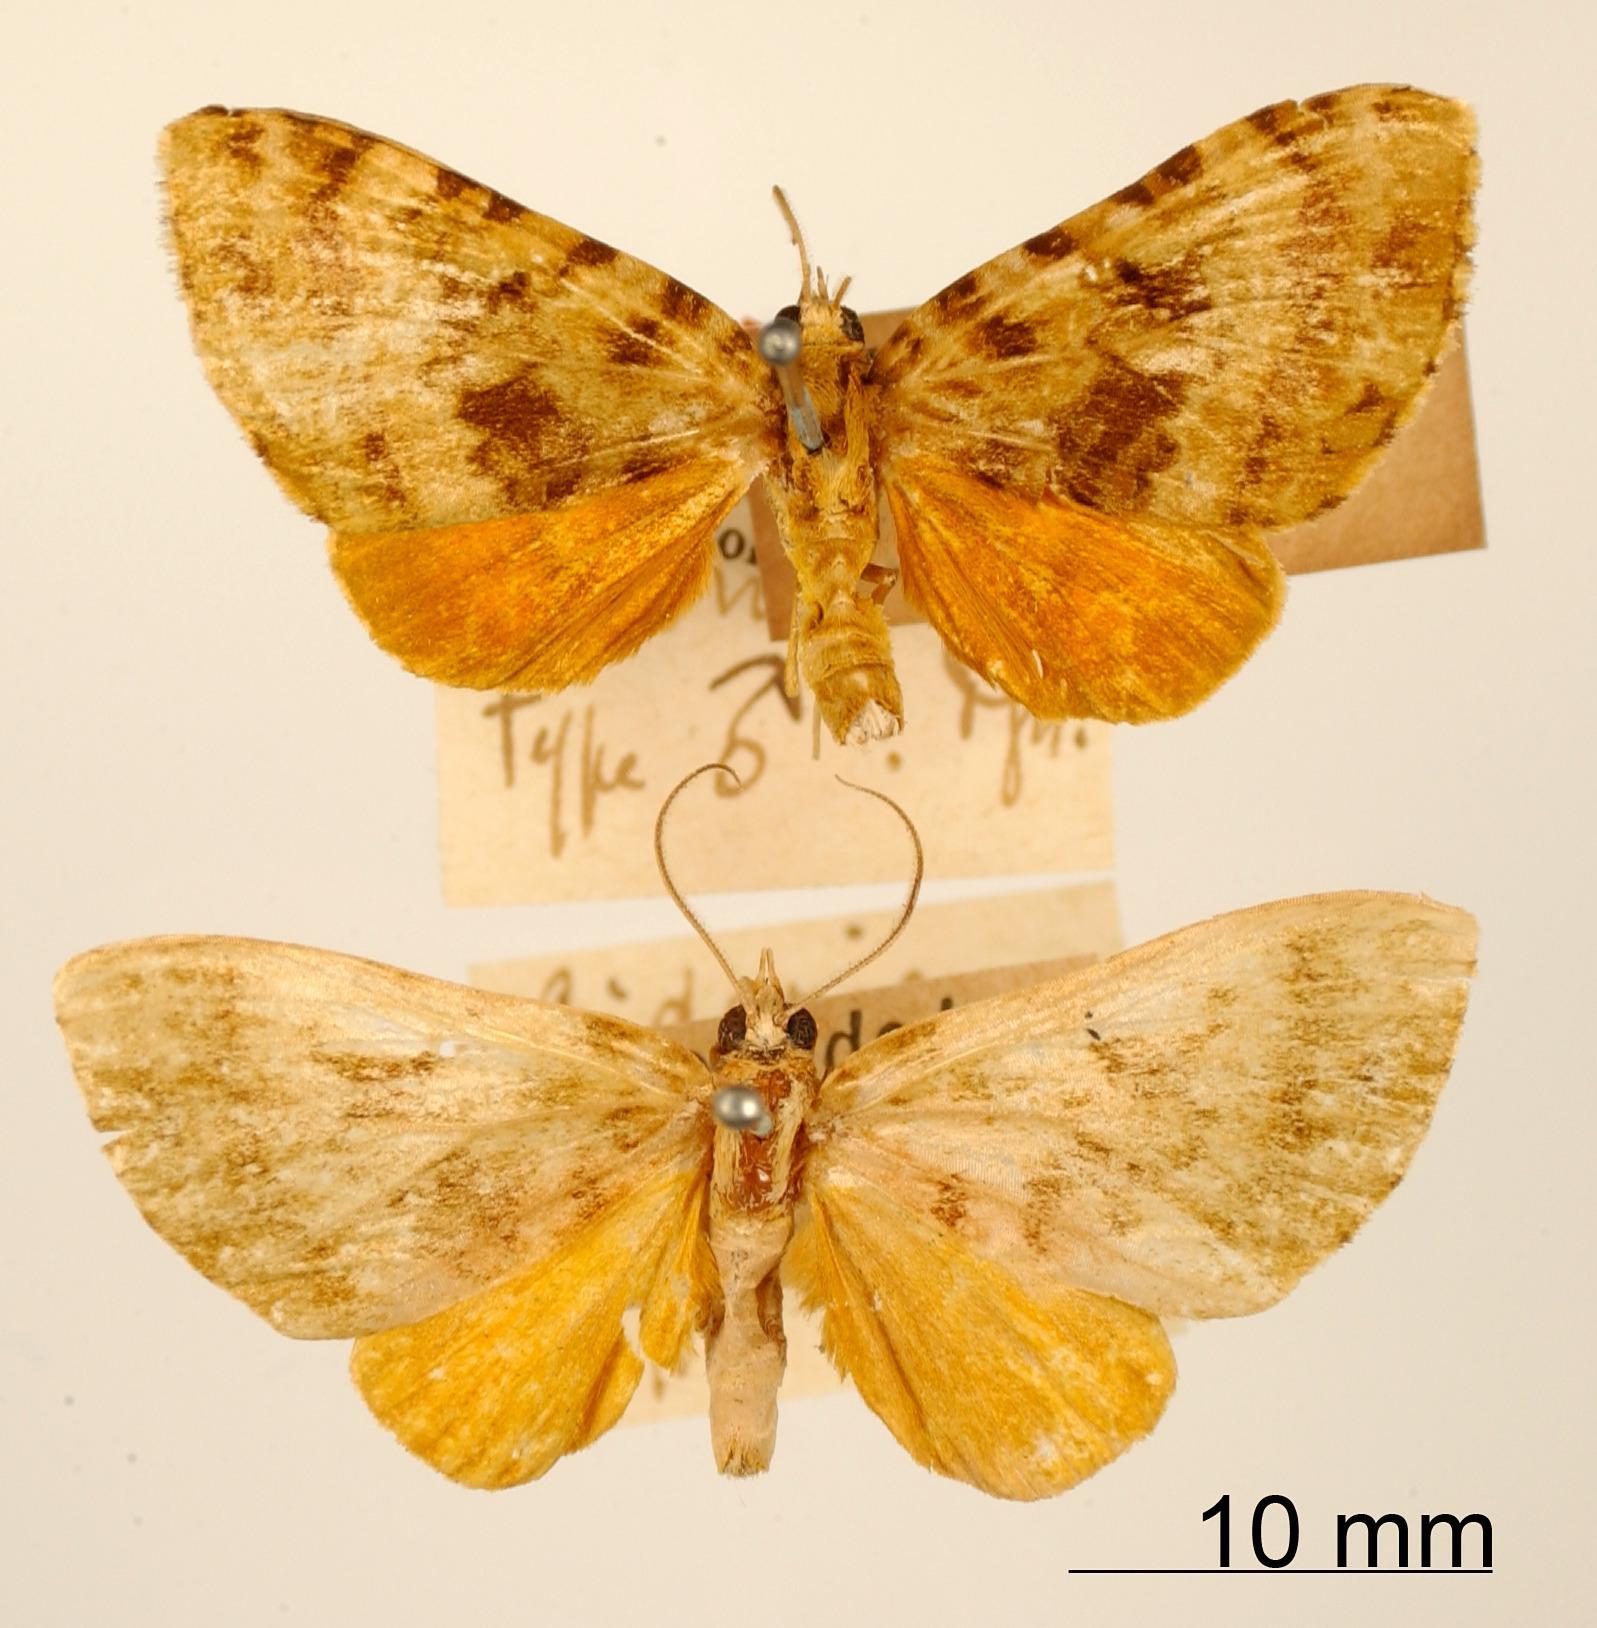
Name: Cidaria veronica
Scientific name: Cidaria veronica Dognin, 1900
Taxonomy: Animalia, Arthropoda, Insecta, Lepidoptera, Geometridae, Larentiinae
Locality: Environs de Loja, Loja